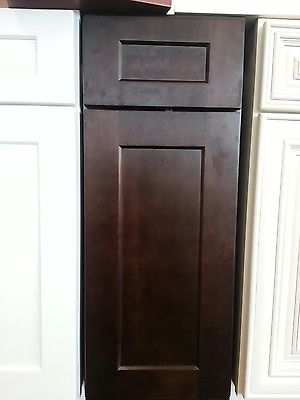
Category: cabinet